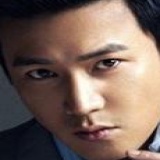
diễn viên Lục Nghị